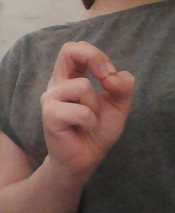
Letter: gaaf